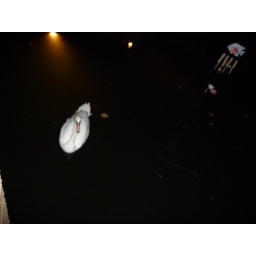
A white swan by night